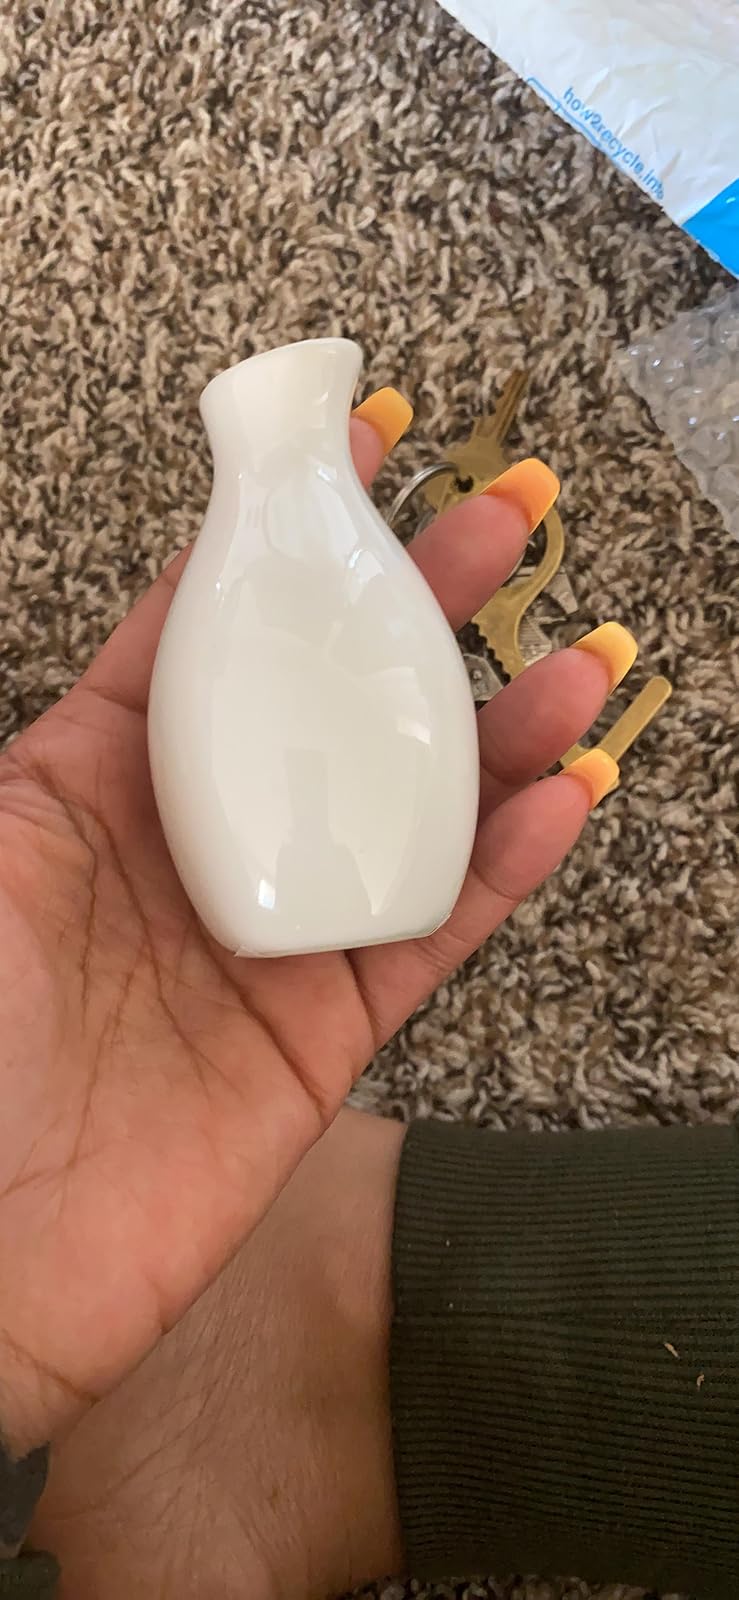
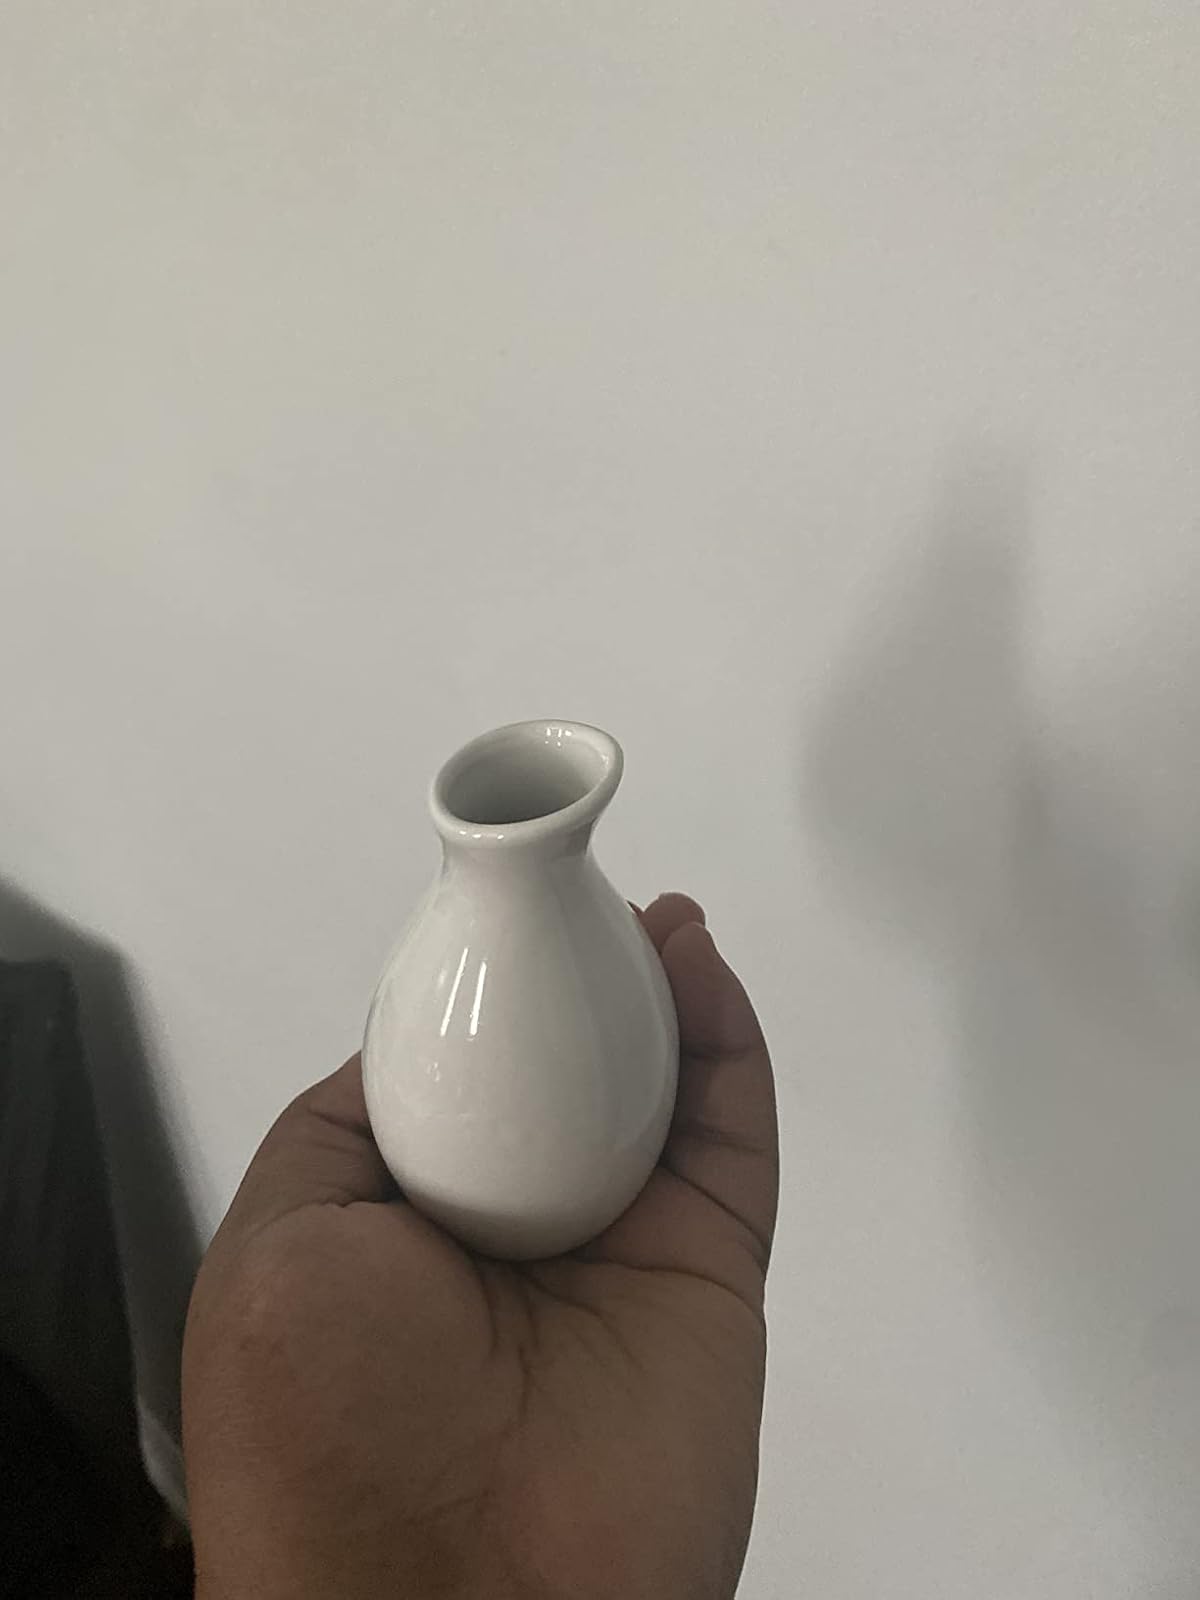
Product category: vase
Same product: yes